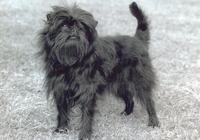
affenpinscher